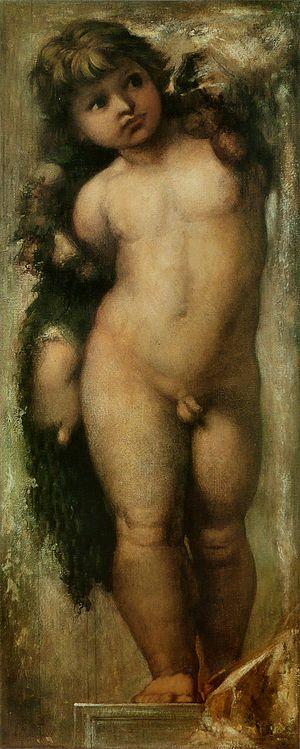
Gustave Moreau né le 6 avril 1826 à Paris et mort dans la même ville le 18 avril 1898 est un peintre, graveur, dessinateur et sculpteur français.